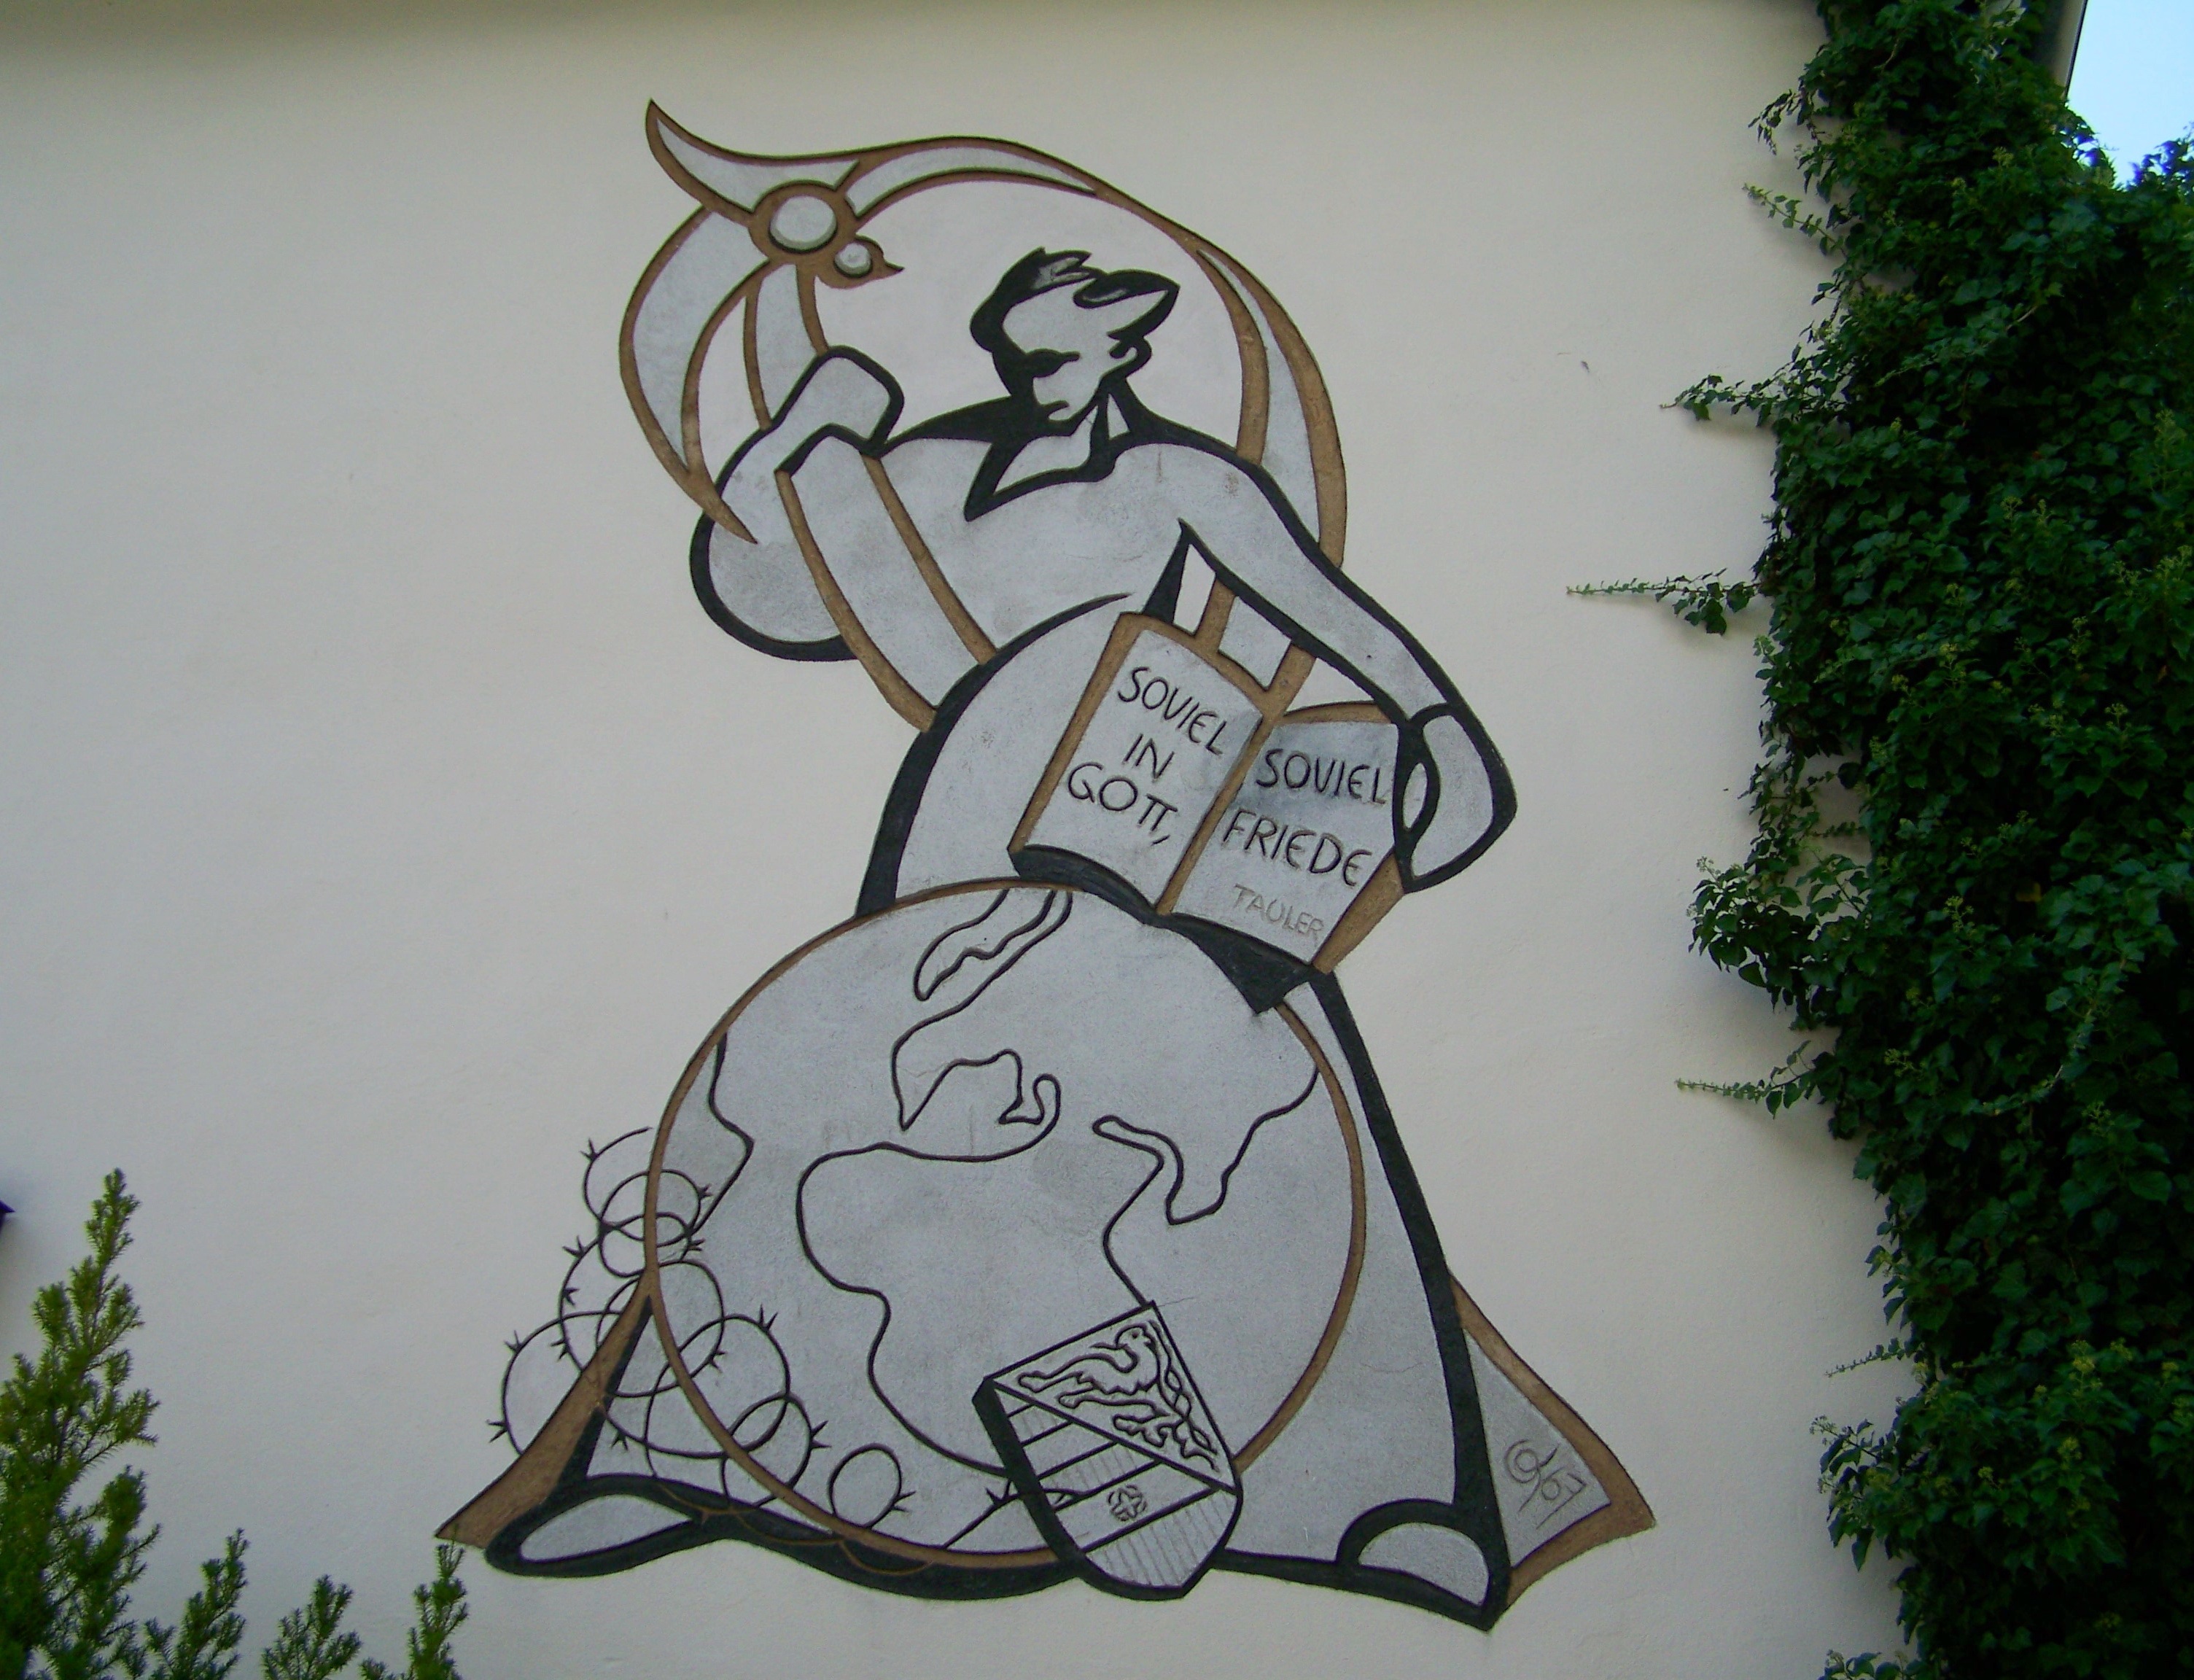
window, glass, graffiti, street art, sculpture, art, sketch, drawing, illustration, mural, wall pictures, wall of a building